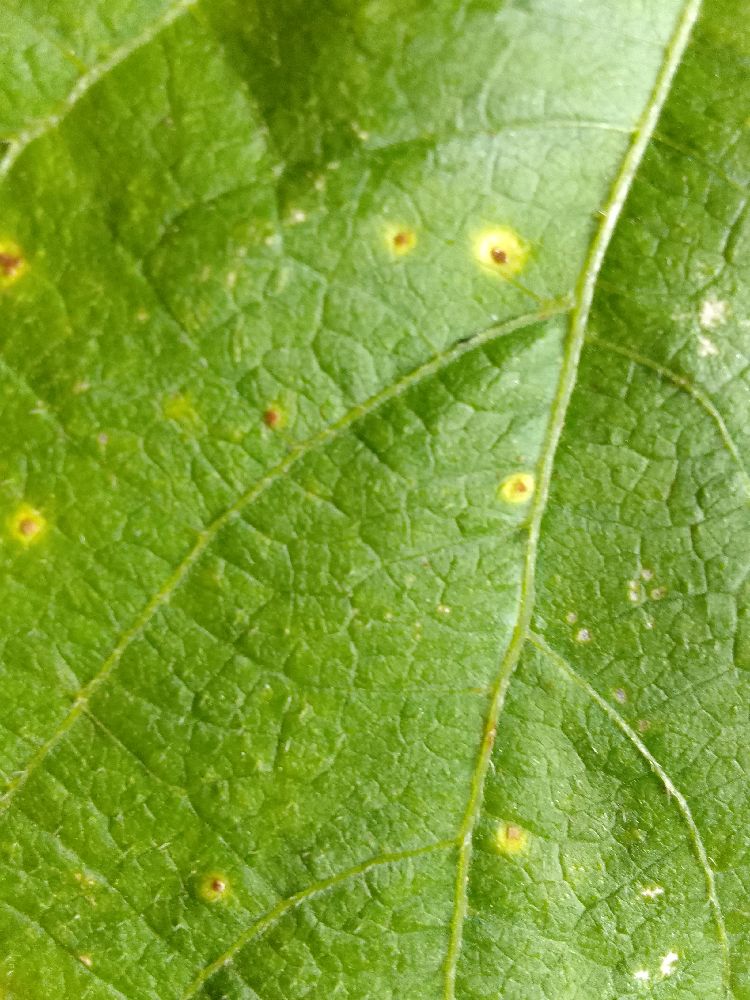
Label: rust